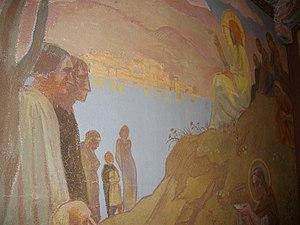
Intérieur de l'église Saint-Nicaise de Reims (Marne, France)